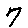
Label: 7